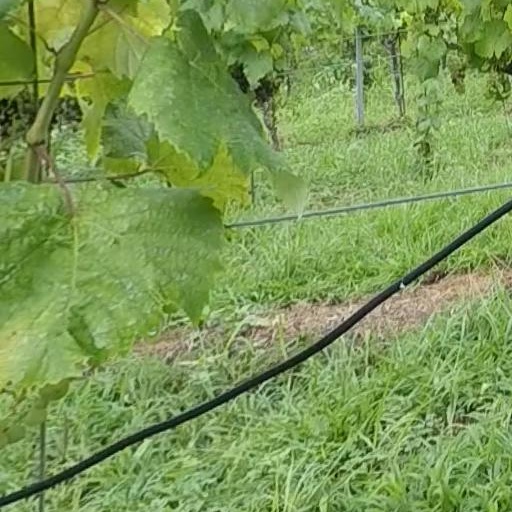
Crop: grape